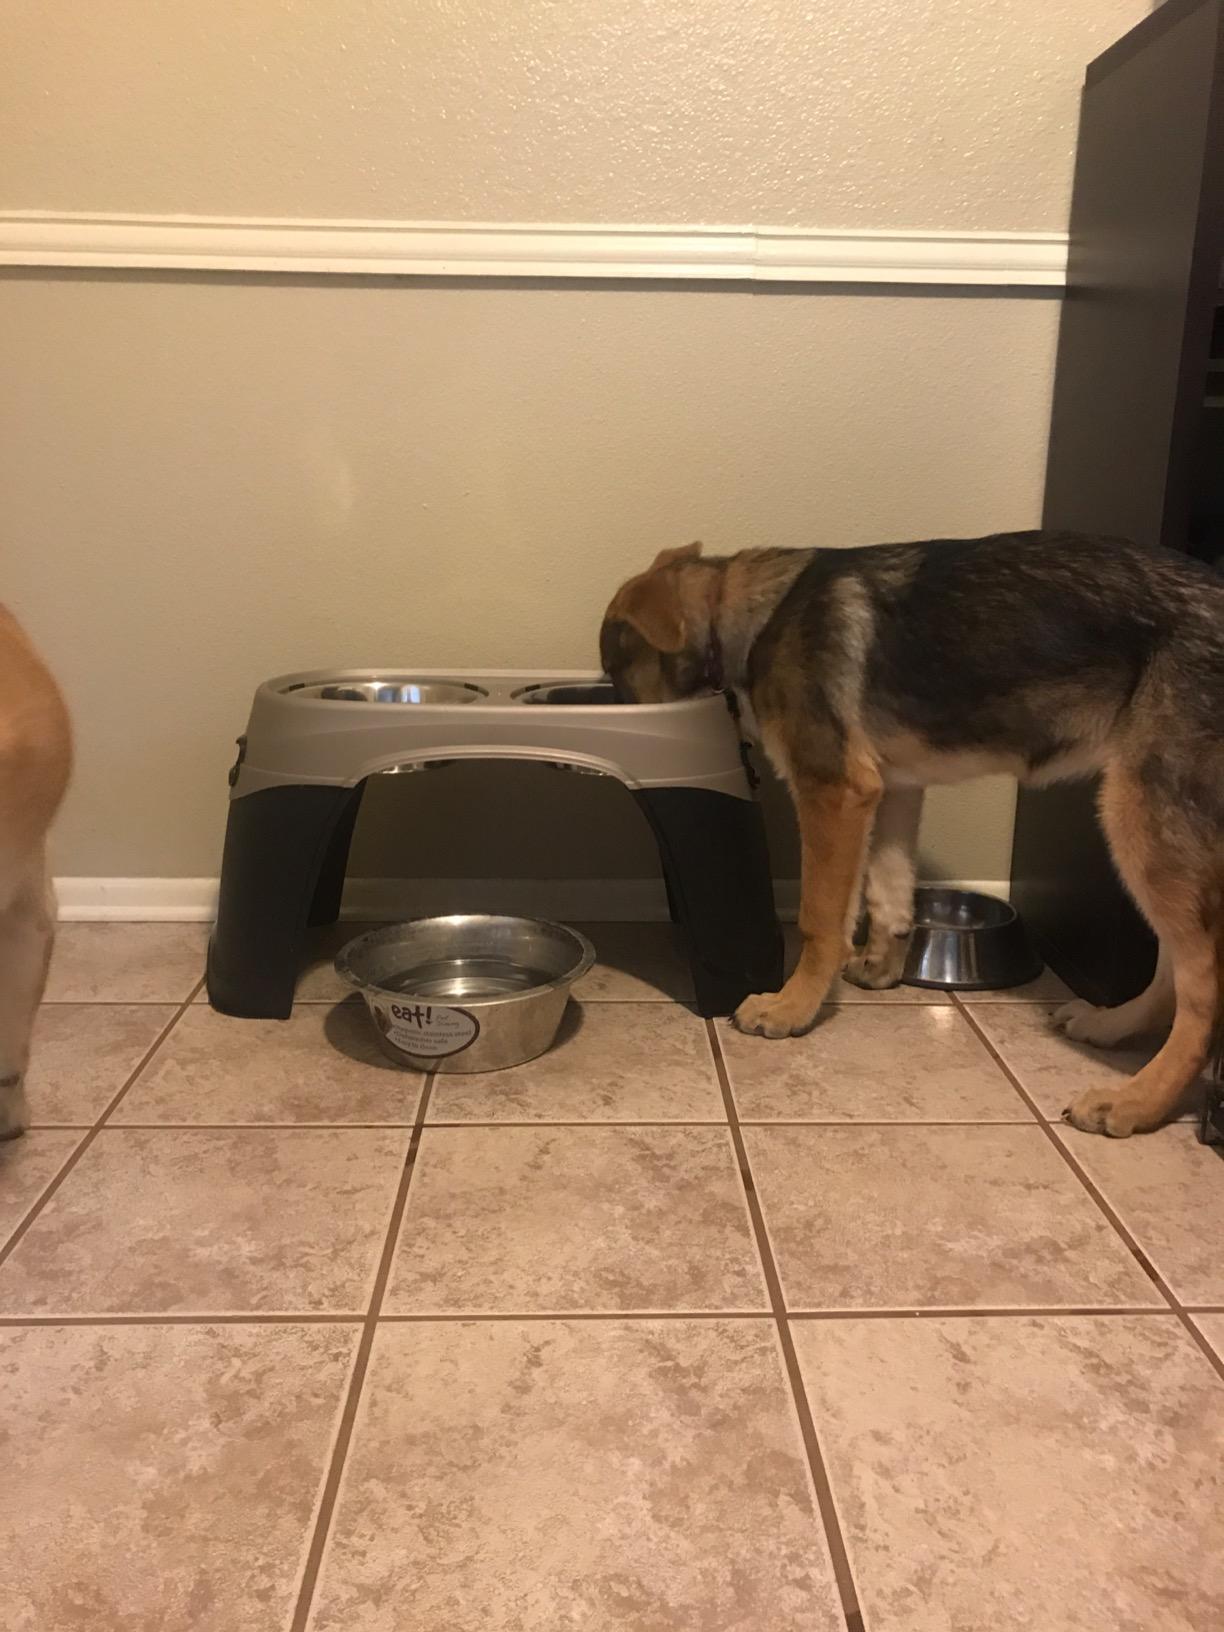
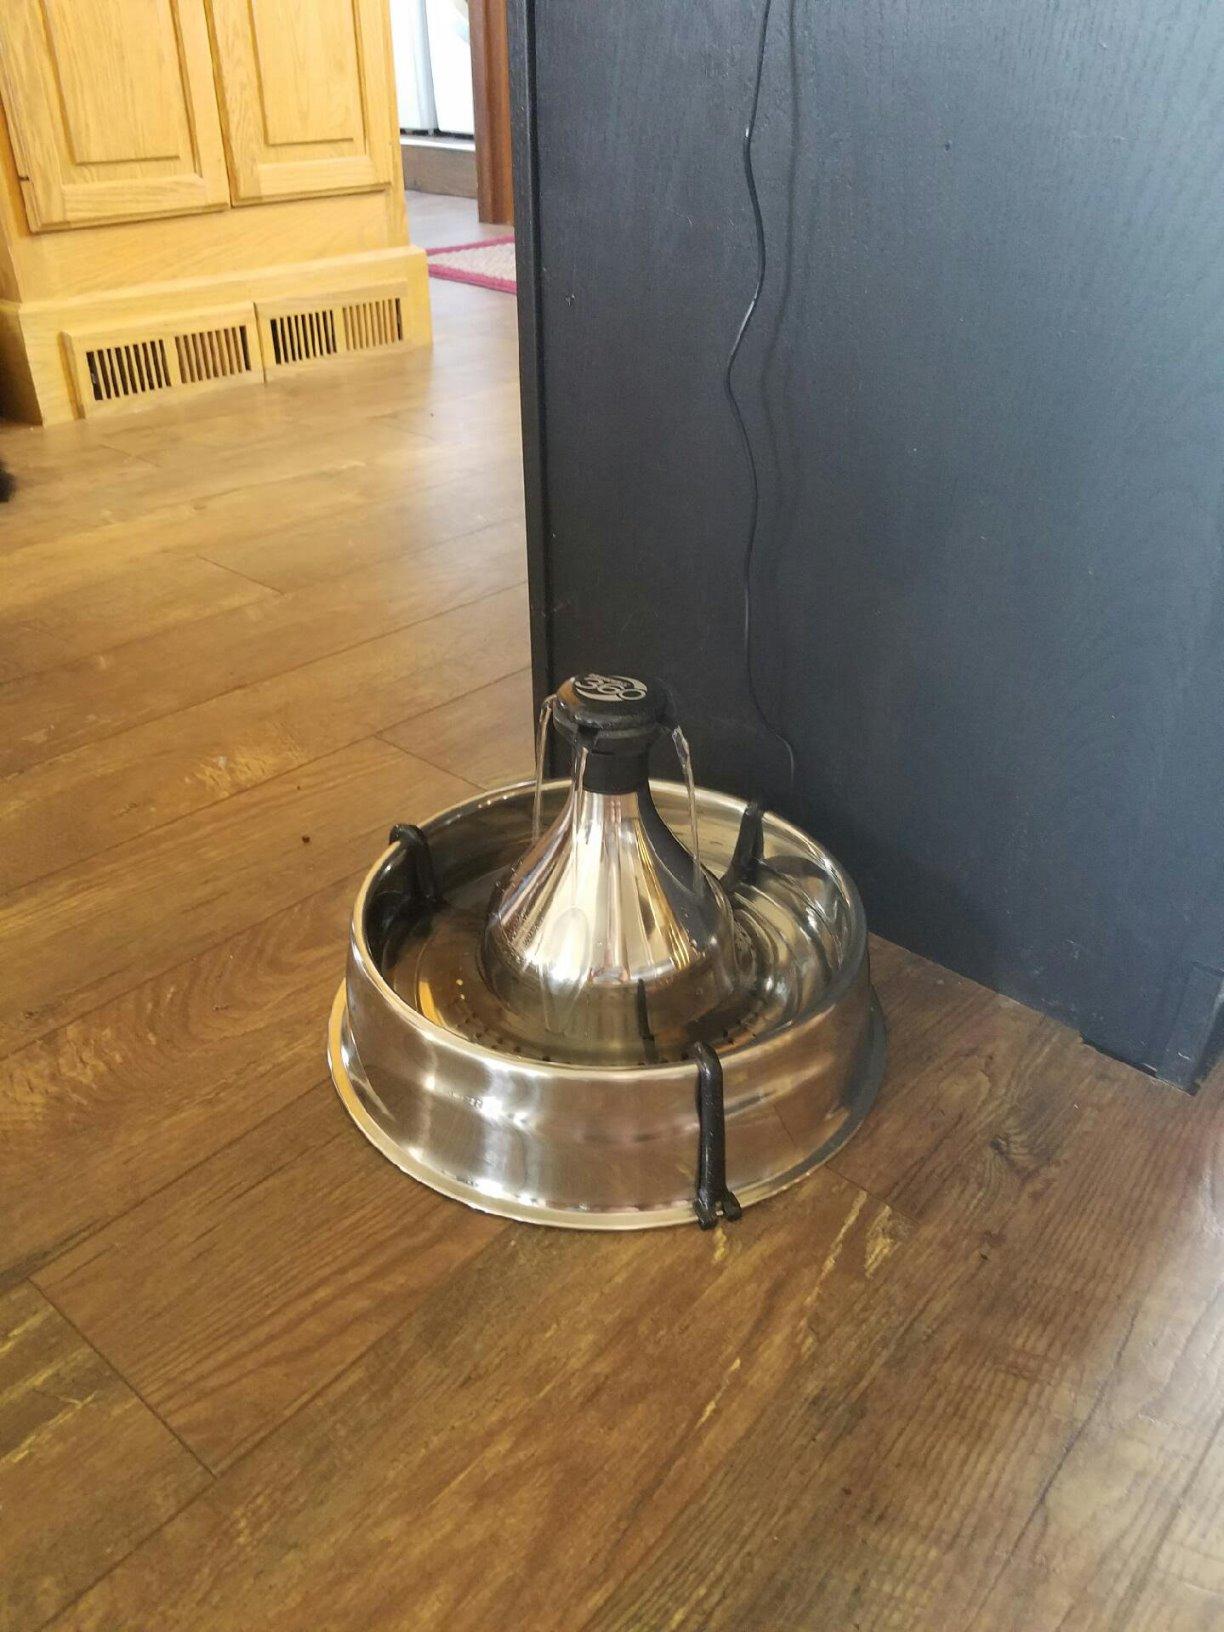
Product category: items_bowl
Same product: no